Mya (program)

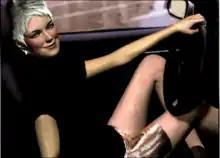
Mya as she appears in a commercial

Mya made her debut on March 26, 2000 in a 60-second advertisement shown during the 72nd Academy Awards. The ad featured Mya dressed in her evening gown and wearing a headset. In the ad Mya steps out of a stretch limousine and walks down the red carpet for the show. The ad declared Mya to be "the darling of the e-world, the 24-hour talking Internet" and stated that Mya's abilities would change users' lives. Despite making her first advertising appearance in March, the Mya program was not scheduled to be ready until December 2000.